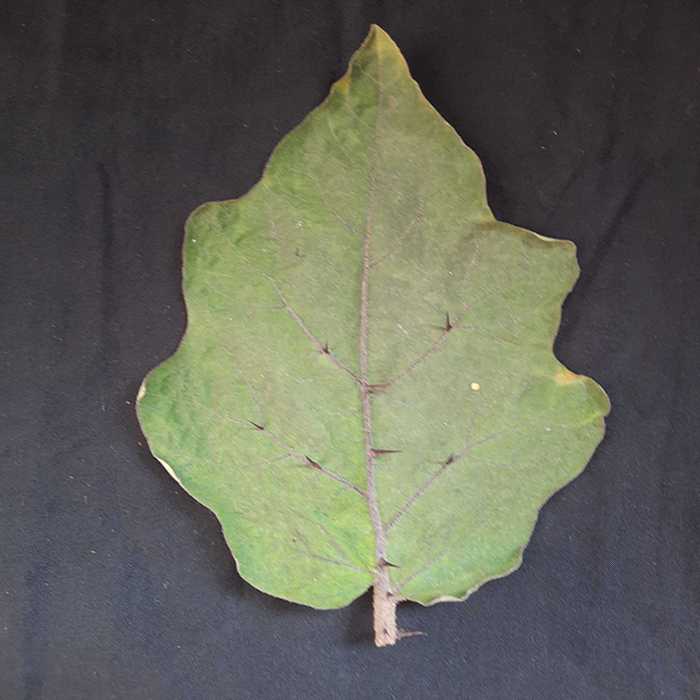
Plant: Eggplant
Label: Eggplant fresh leaf